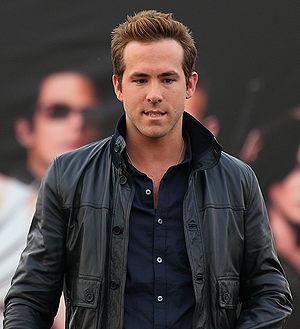
X-Men Origins: Wolverine ou X-Men les origines : Wolverine au Québec et au Nouveau-Brunswick est un film de super-héros américain réalisé par Gavin Hood, sorti en 2009.
Ryan Reynolds est un acteur, mannequin, producteur de cinéma et entrepreneur canado-américain, né le 23 octobre 1976 à Vancouver.